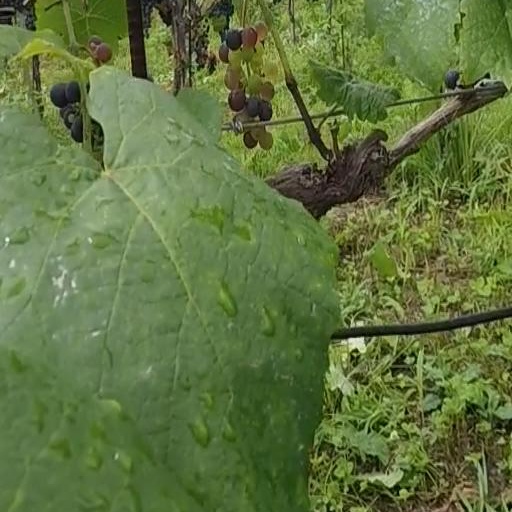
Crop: grape